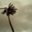
Label: palm_tree